Blue-throated goldentail

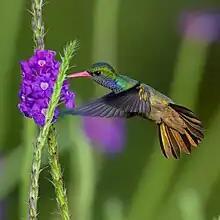
Blue-throated Goldentail in flight, at Arenal Observatory Lodge, Costa Rica.

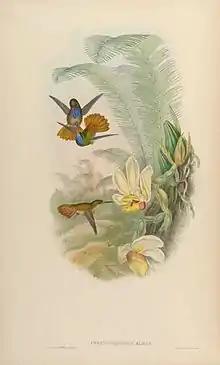
Monograph

The blue-throated goldentail is endemic to the Americas. Its range extends from southern Mexico to western Panama along both slopes, with a few occurrences in northern Chocó in Colombia. The Blue-throated goldentail occupies lowlands and valleys, and its elevational range varies between 950 m. a.s.l. in Costa Rica and 1000 m. a.s.l. in Mexico. Yet, some specimens have been recorded up to 2000 m a.s.l in the Braulio National Park in Costa Rica, as well as in El Salvador. Though its seasonal movements are poorly documented, the blue-throated goldentail is considered resident throughout most of its range and is relatively sedentary but it may display local wandering during flowering. Some studies suggest that these unusual records at high elevations could be an effect of climate change, as bird species occupying high elevations have been shown to be declining in abundance, while other bird species occurring in lower elevations have started to move upwards.